Emmeline Pankhurst

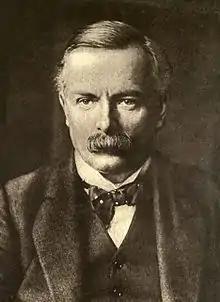
British Prime Minister David Lloyd George praised Pankhurst and the Women's Party: "They have fought the Bolshevist and Pacifist element with great skill, tenacity, and courage."

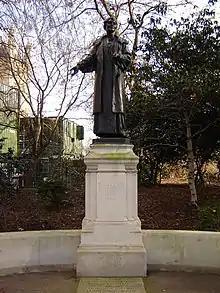
Emmeline Pankhurst's memorial statue (1930), by Arthur George Walker, was erected with unusual speed, as noted by "The New York Times": "While the transition from martyrdom to sculptured memorials is familiar, the process in Mrs Pankhurst's case has been unusually brief."

Press coverage was mixed; many journalists noted that crowds of women responded positively to speeches by Pankhurst, while others condemned her radical approach to the issue. "The Daily News" urged her to endorse a more moderate approach, and other press outlets condemned the breaking of windows by WSPU members. In 1906 "Daily Mail" journalist Charles Hands referred to militant women using the diminutive term "suffragette" (rather than the standard "suffragist"). Pankhurst and her allies seized the term as their own and used it to differentiate themselves from moderate groups.